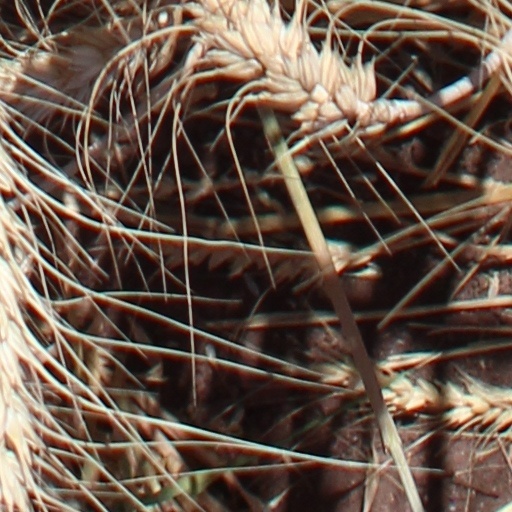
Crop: wheat